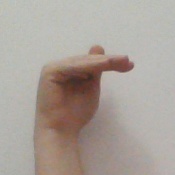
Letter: khaa